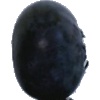
Label: blueberry